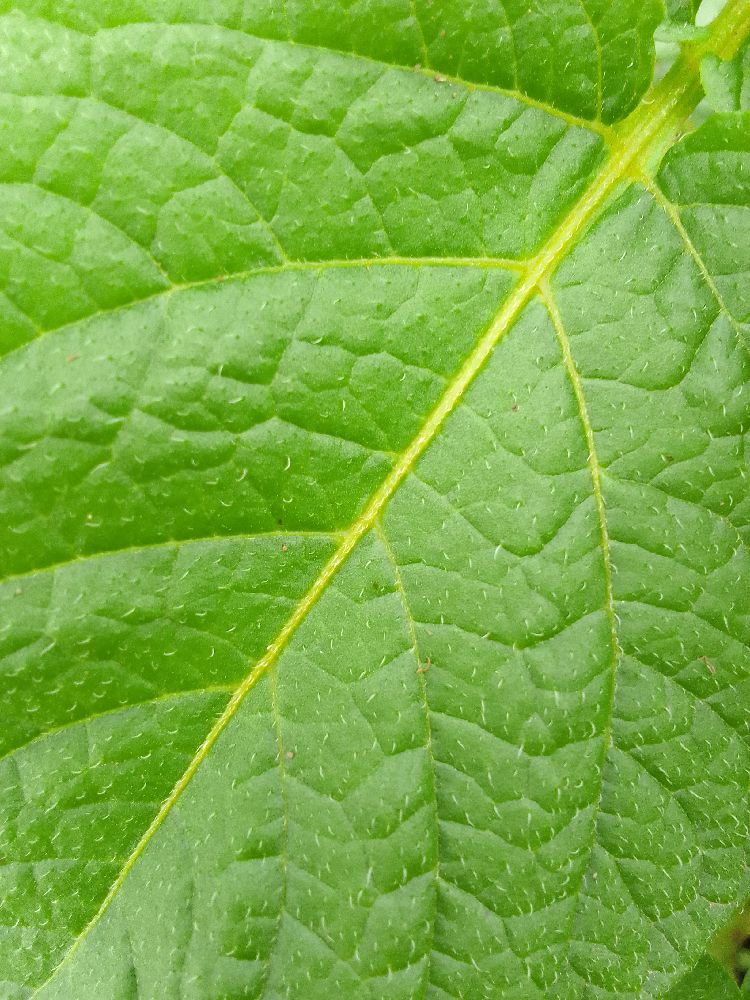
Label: Healthy